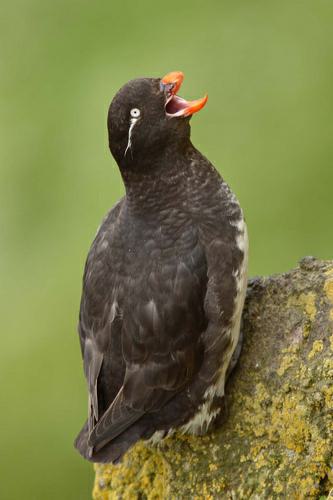
A photo of a parakeet auklet